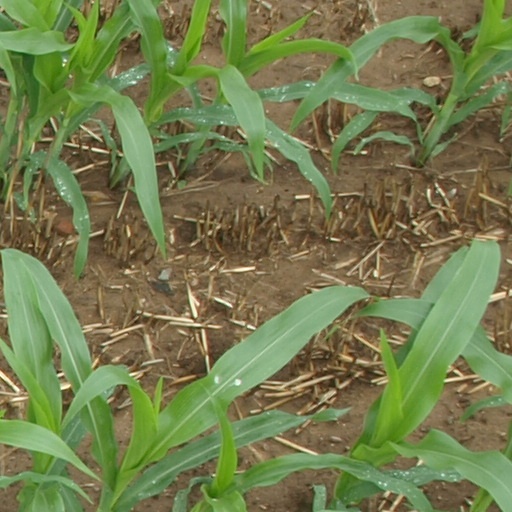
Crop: maize; corn